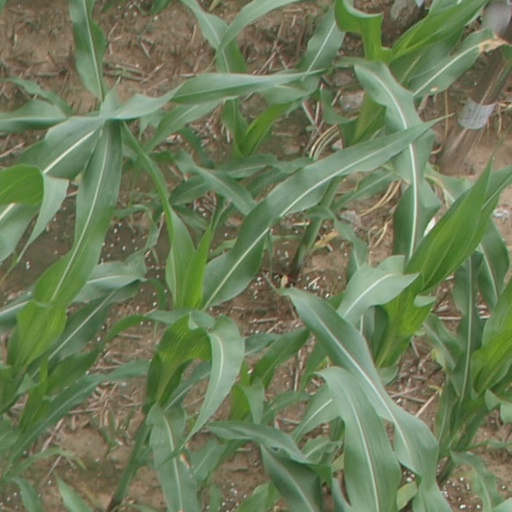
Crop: maize; corn